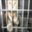
Label: cat